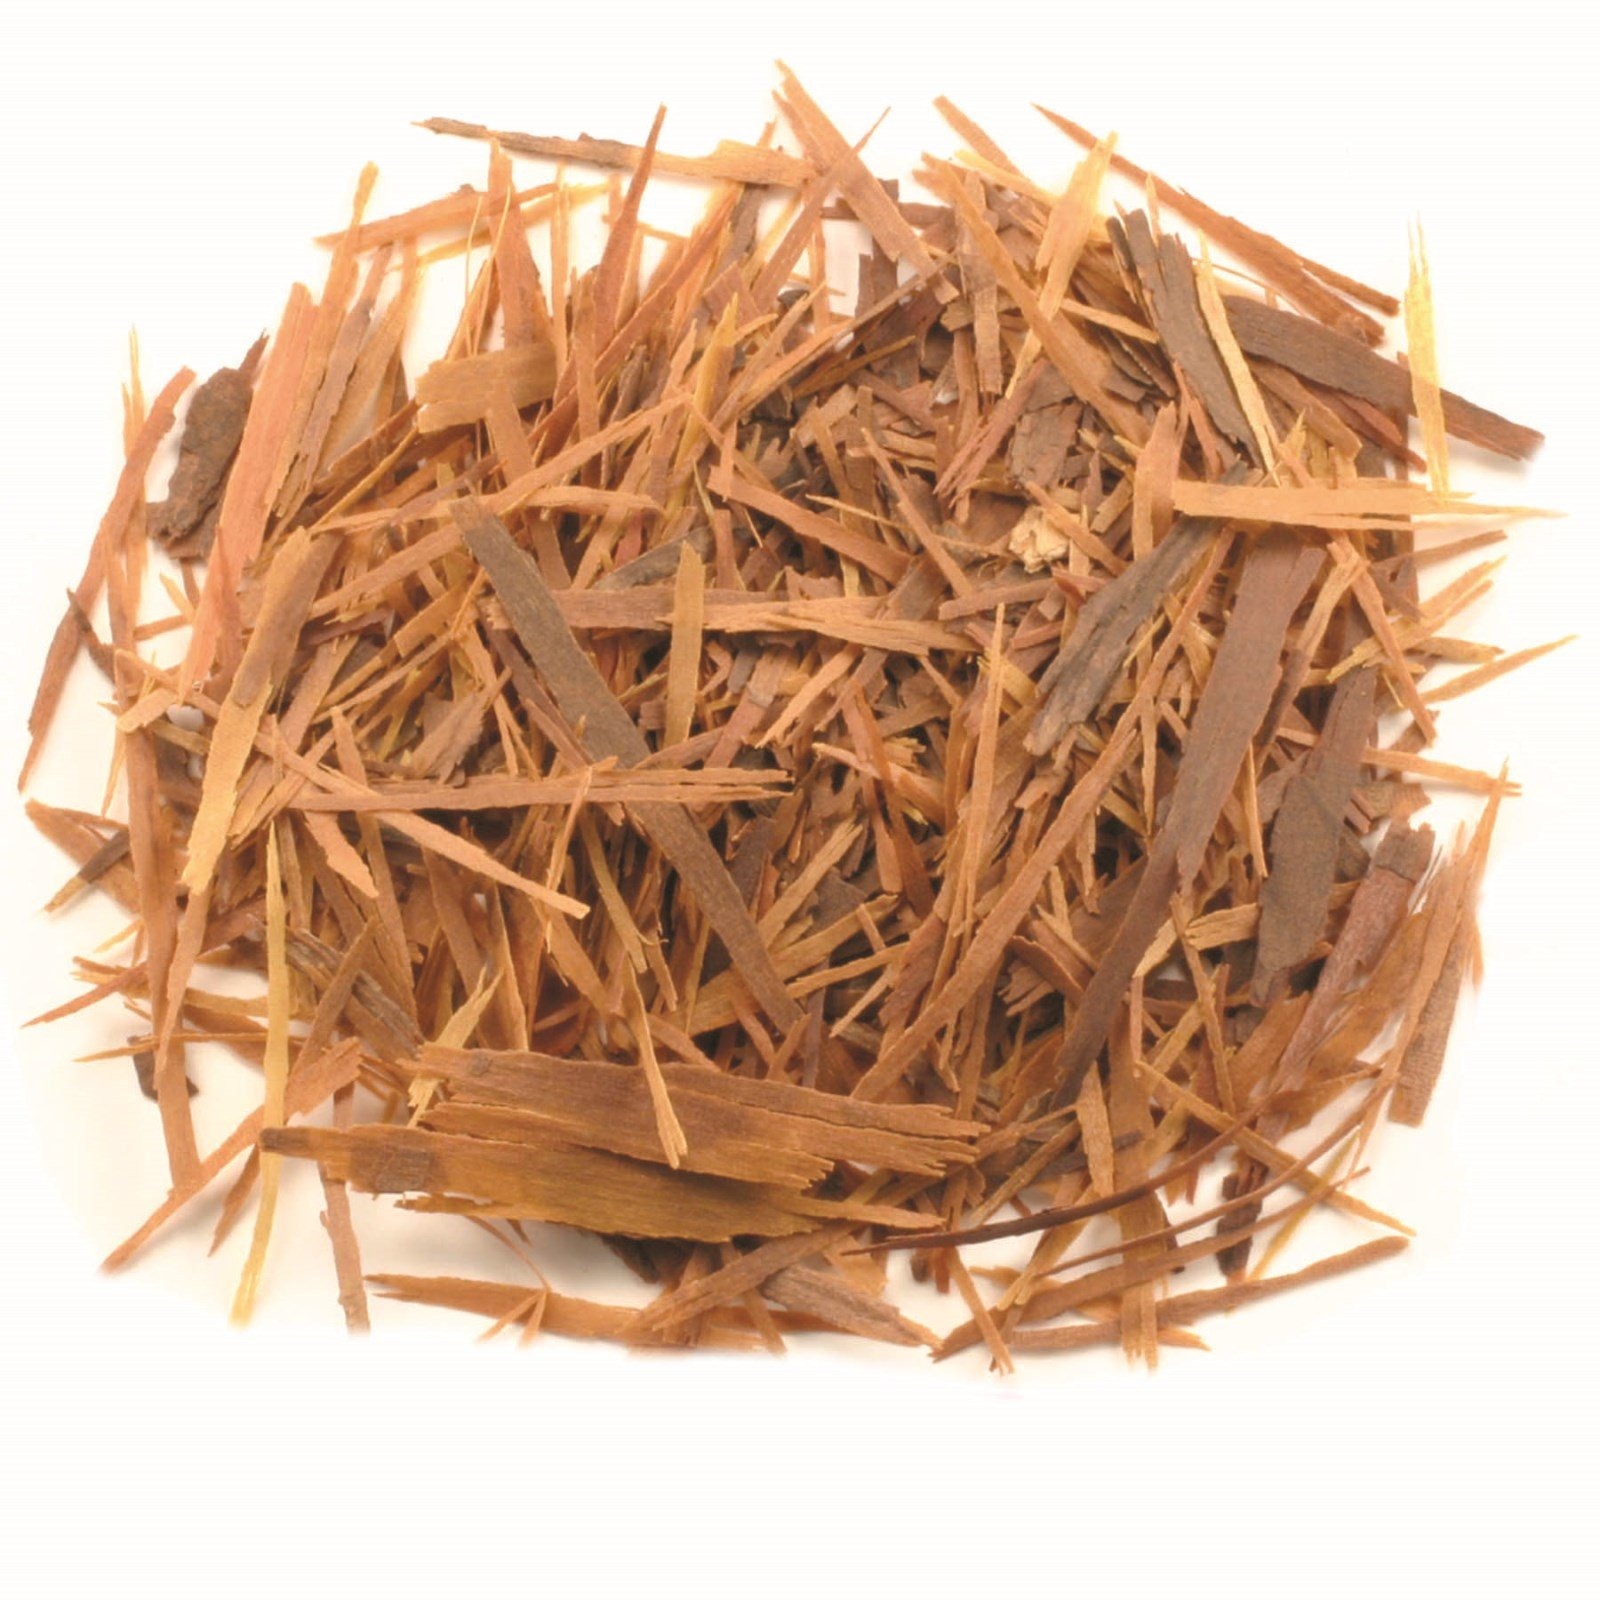
Item Name: Frontier Natural Products, Cut & Sifted PAU d'Arco Bark, 16 oz (453 g)
Value: 48.0
Unit: Ounce

Price: 25.07